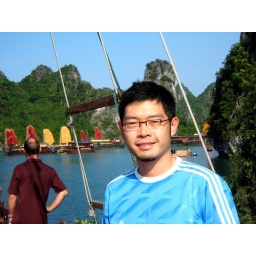
junk boats behind Francis. Andes in brown - Danish - working in embassy in Bangkok